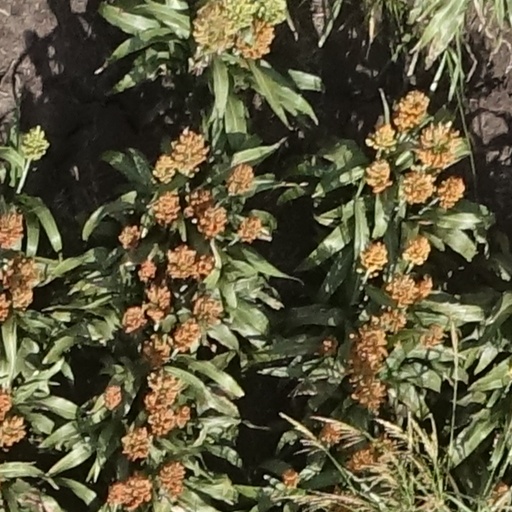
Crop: sorghum